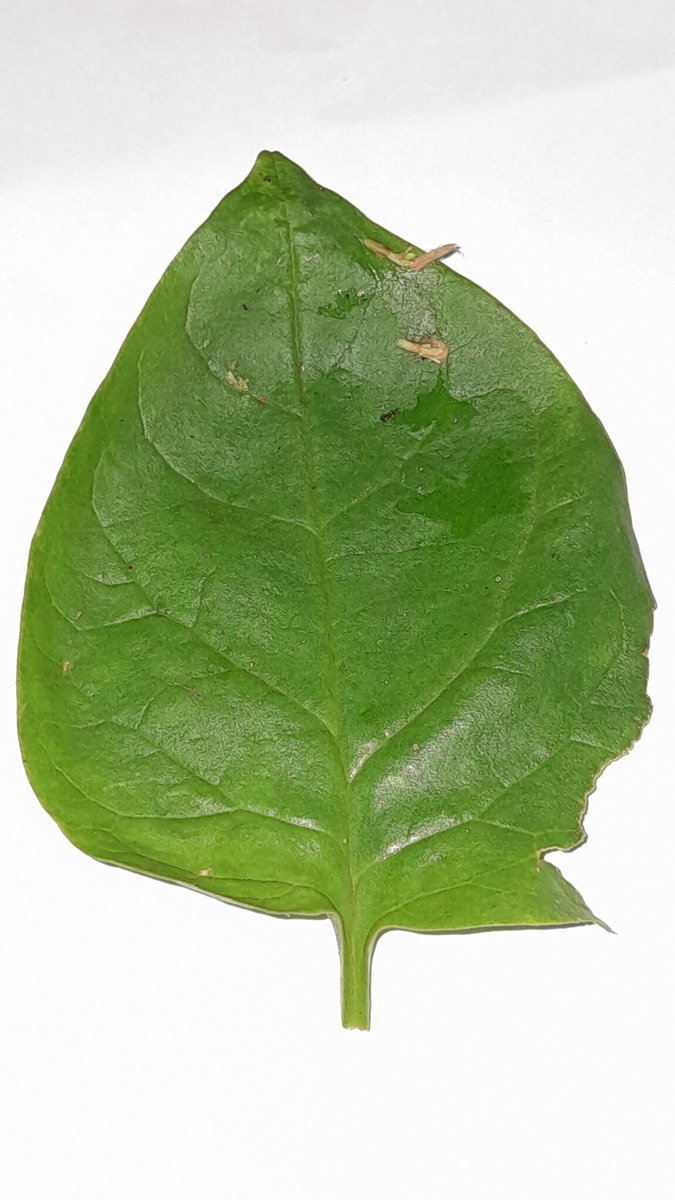
Label: Pest-Damage